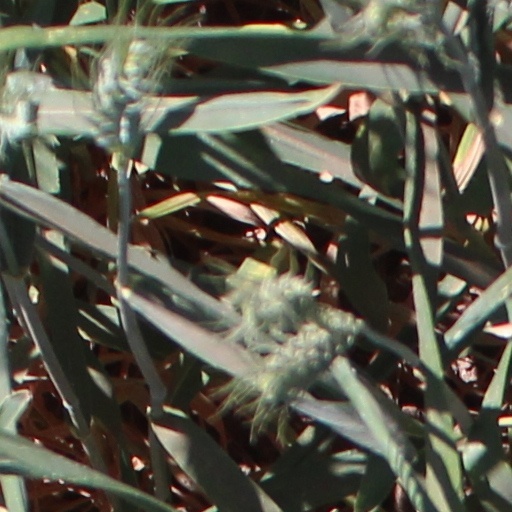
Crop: wheat